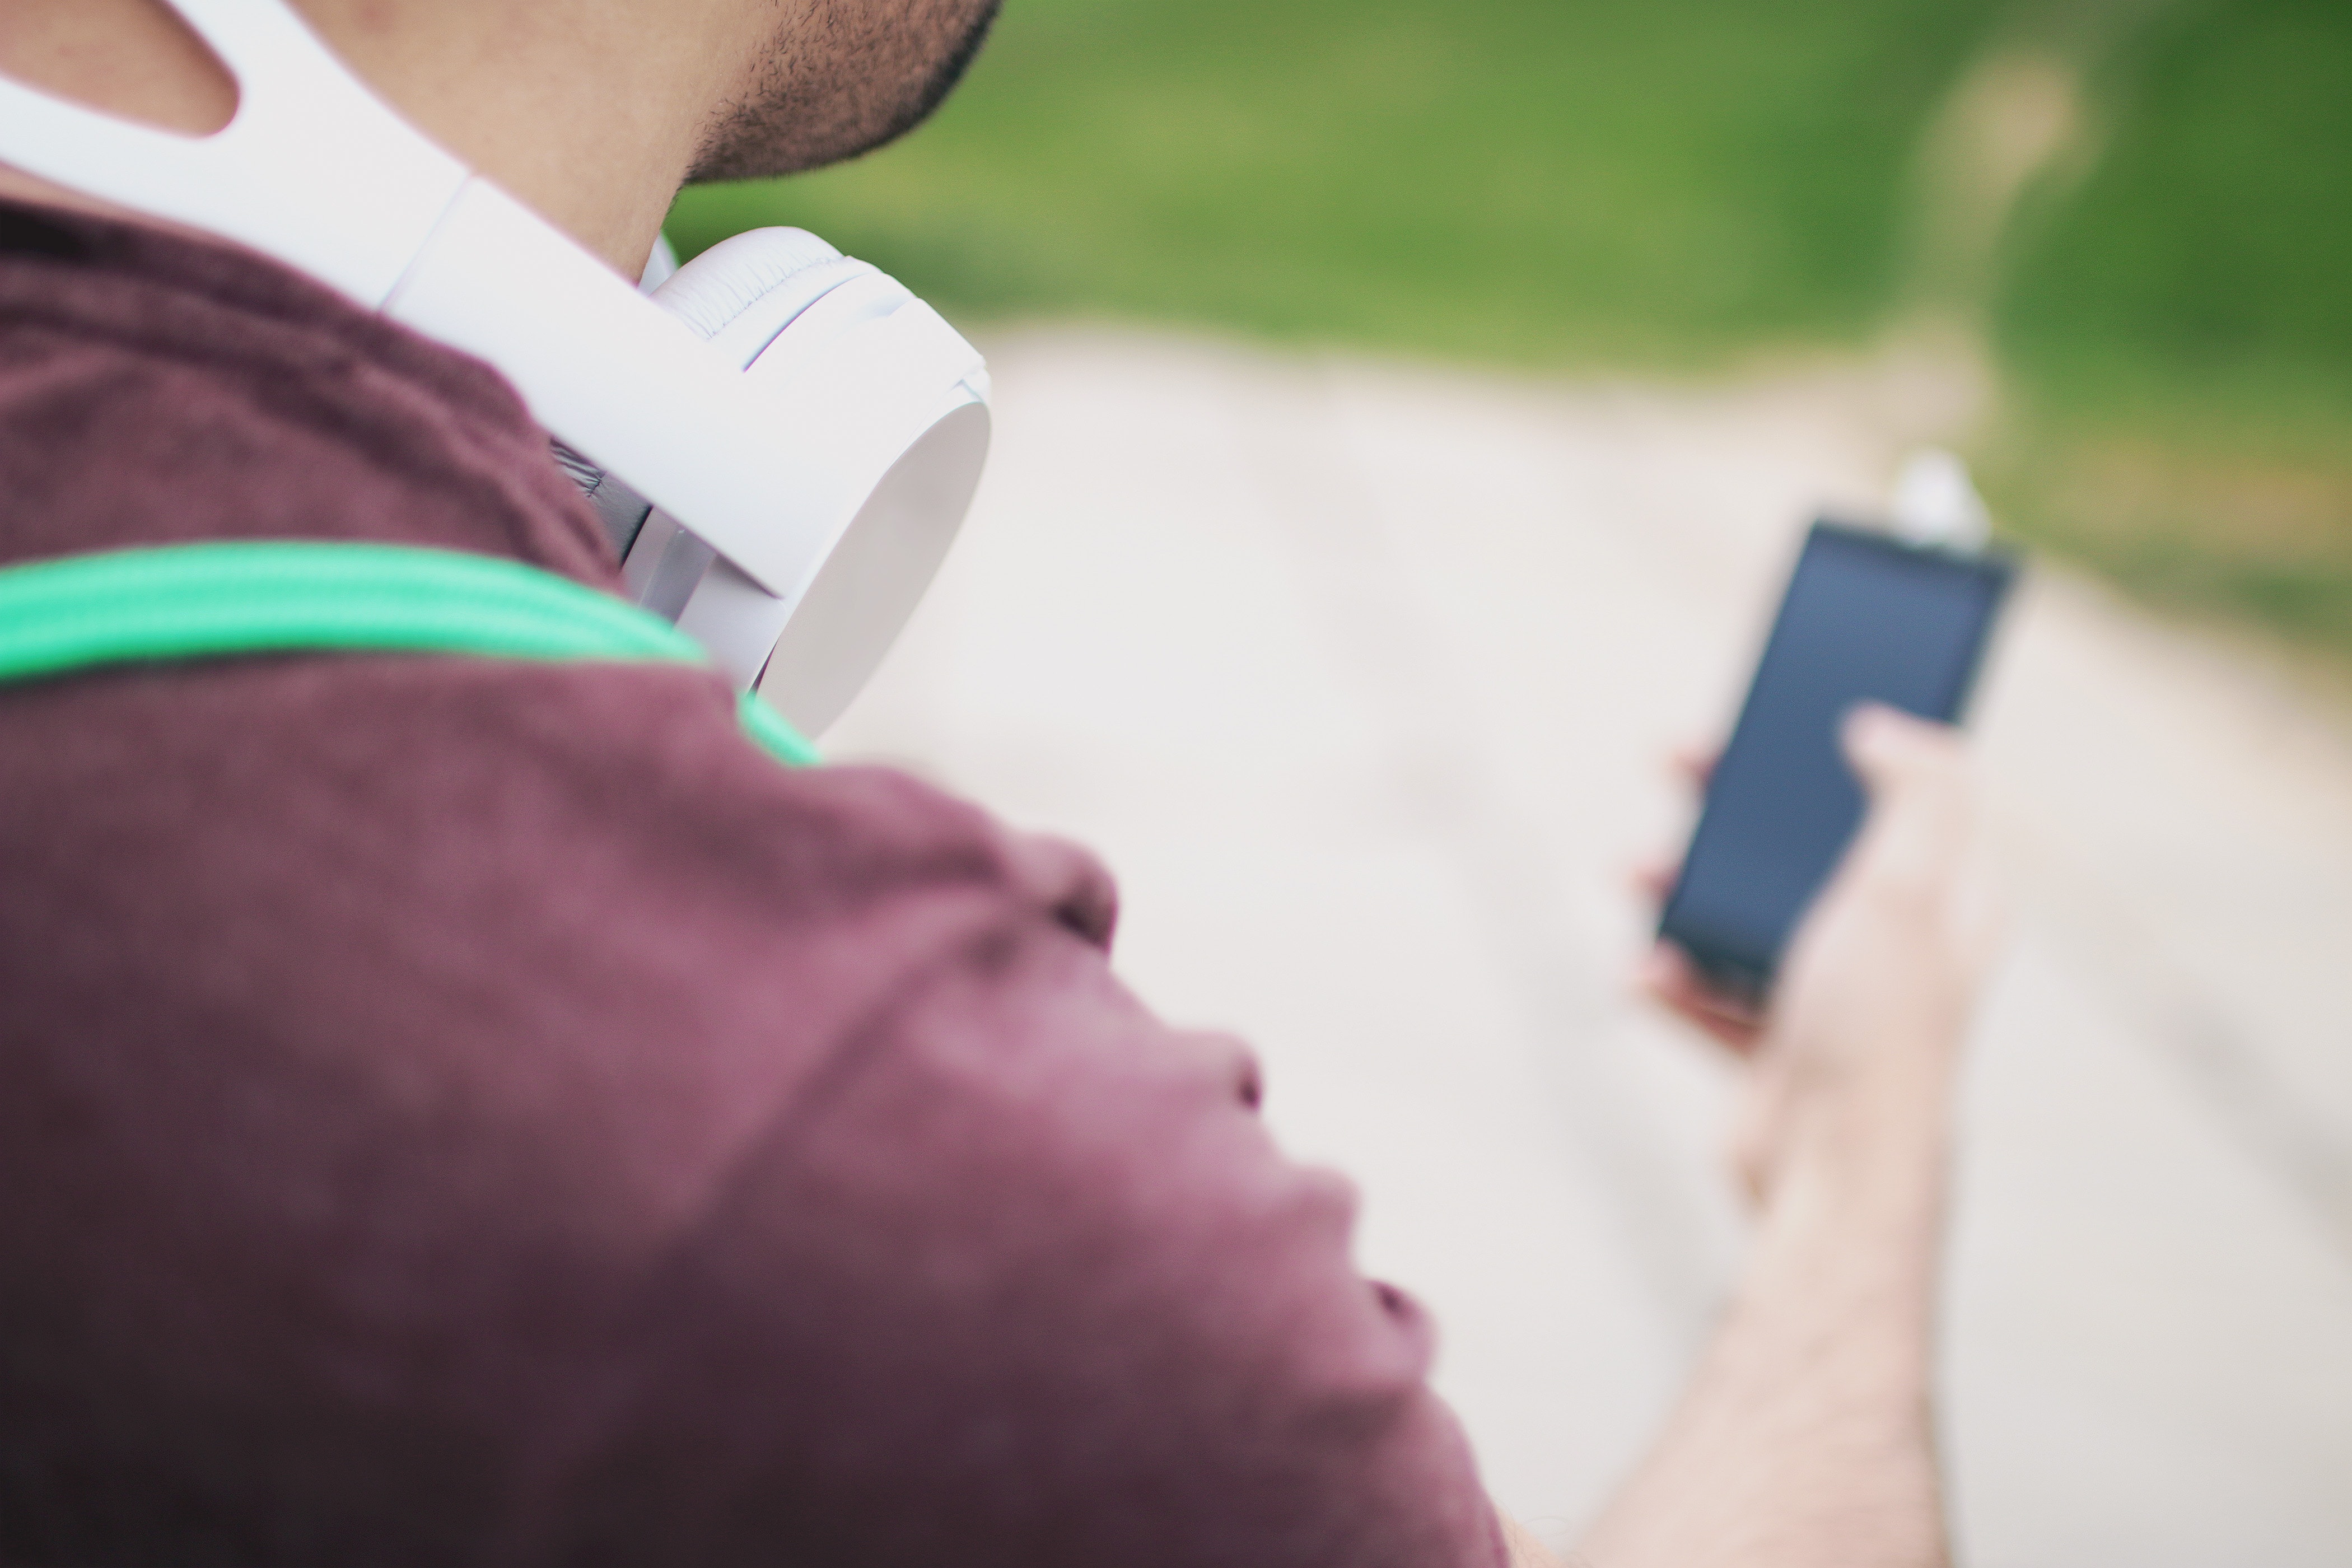
photograph, skin, arm, hand, photography, child, fun, finger, grass, technology, wrist, neck, toddler, gesture, play